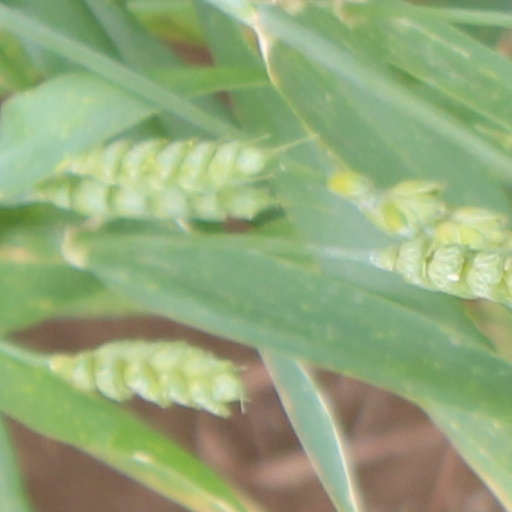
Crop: wheat